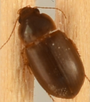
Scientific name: Amara quenseli
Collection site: Onaqui Site (ONAQ), plot ONAQ_002